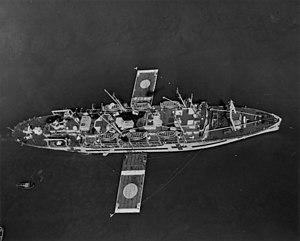
Navire-Hôpital des États-Unis ""USS Haven (AH-12)"" attendant les hélicoptères de la marine américaine apportant des blessés provenant des lignes de front en Corée. Une plate-forme d'atterrissage flottante est disposée de chaque côté du navire. Il est à l'ancre dans le port d'Inchon (été 1952). Un disque peint en jaune sur chaque barge marque la zone d'atterrissage."
Une hélisurface est une zone d'atterrissage pour hélicoptères à titre occasionnel, elle ne doit pas dépasser plus de 200 mouvements annuels ou 20 mouvements journaliers. Elle ne peut également se situer en agglomération. Dans le cas où l'aire d'accueil ne respecte pas une de ces règles, elle est considérée comme une hélistation.